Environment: real
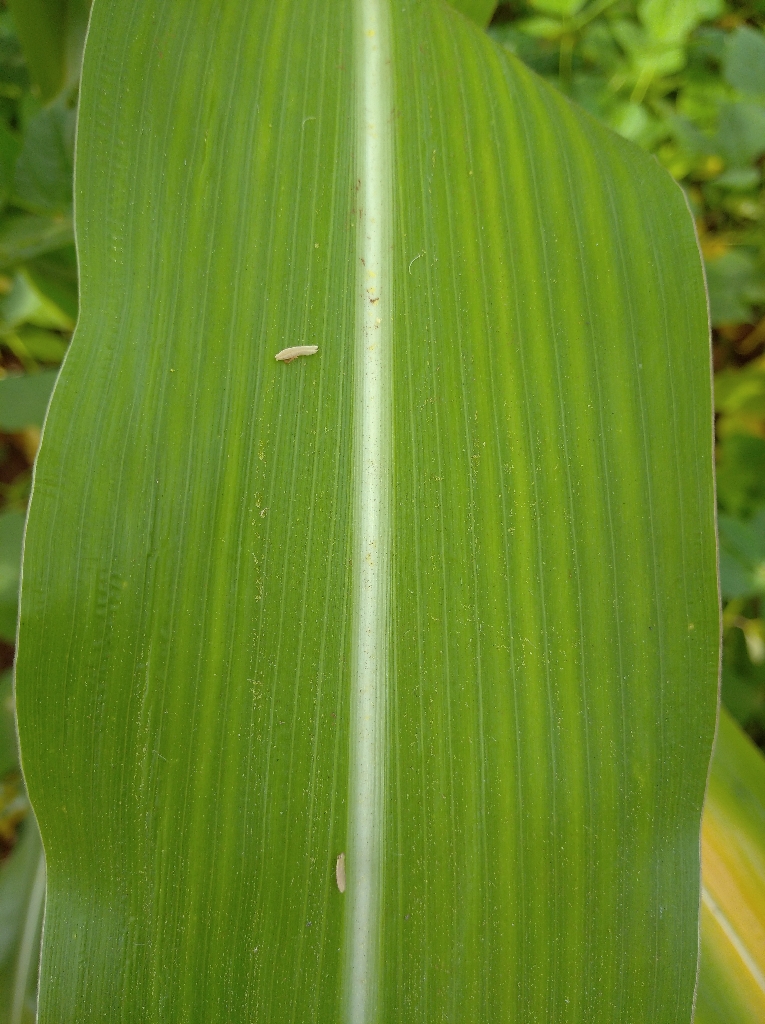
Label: healthy